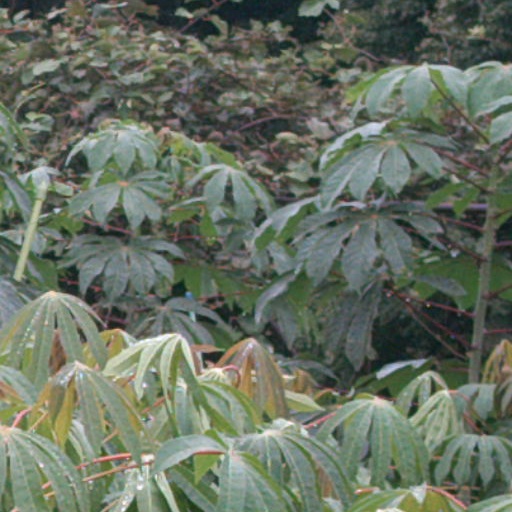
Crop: cassava